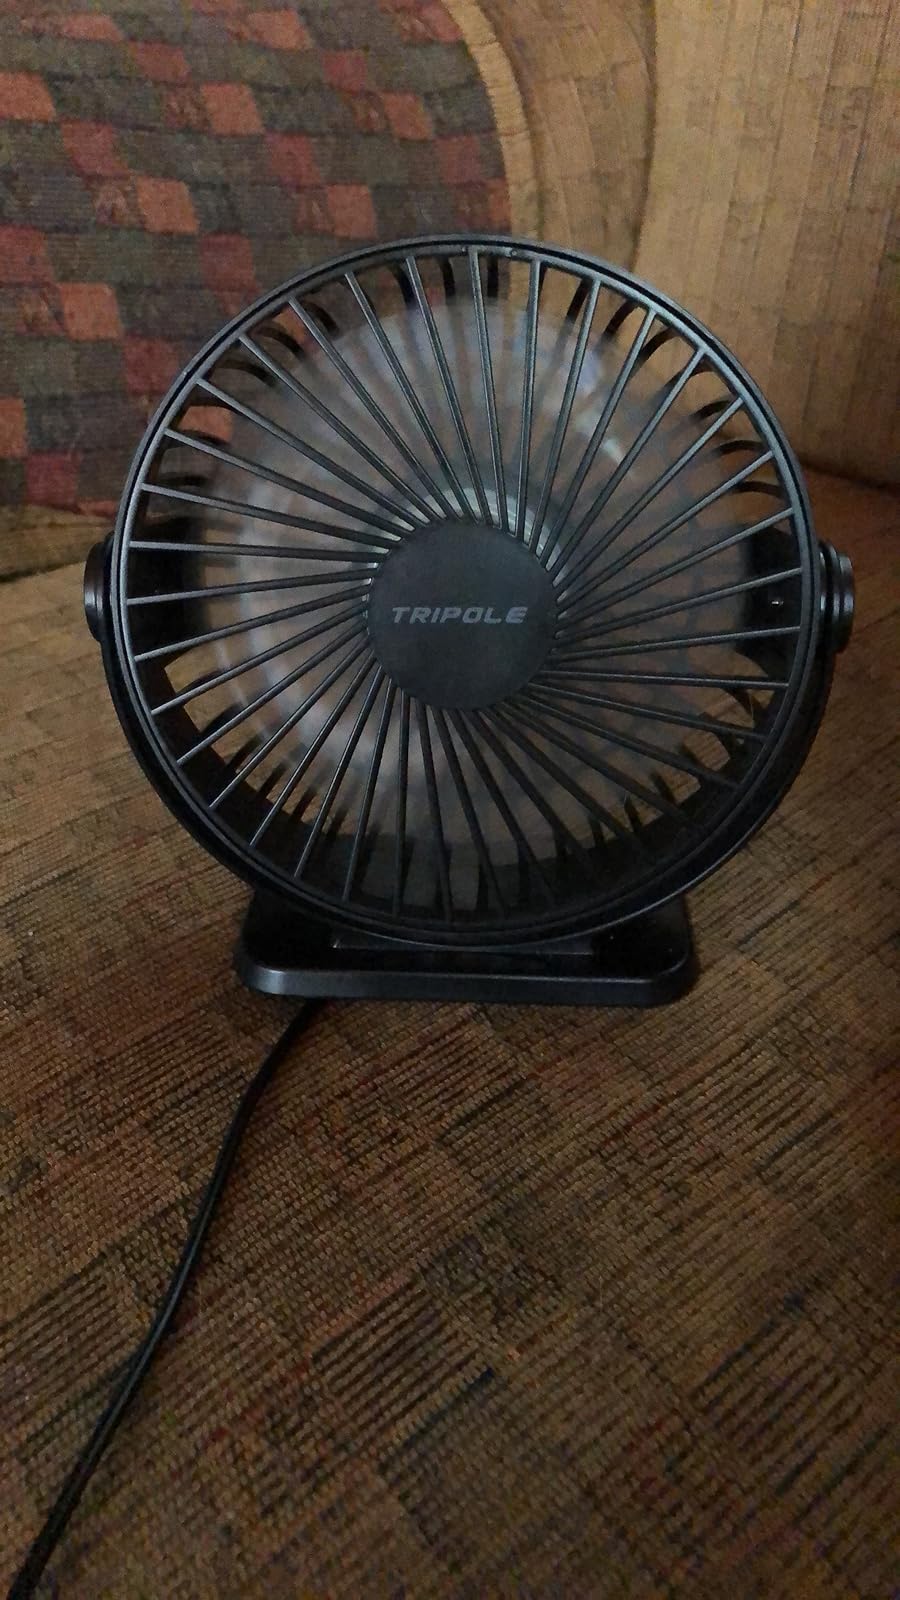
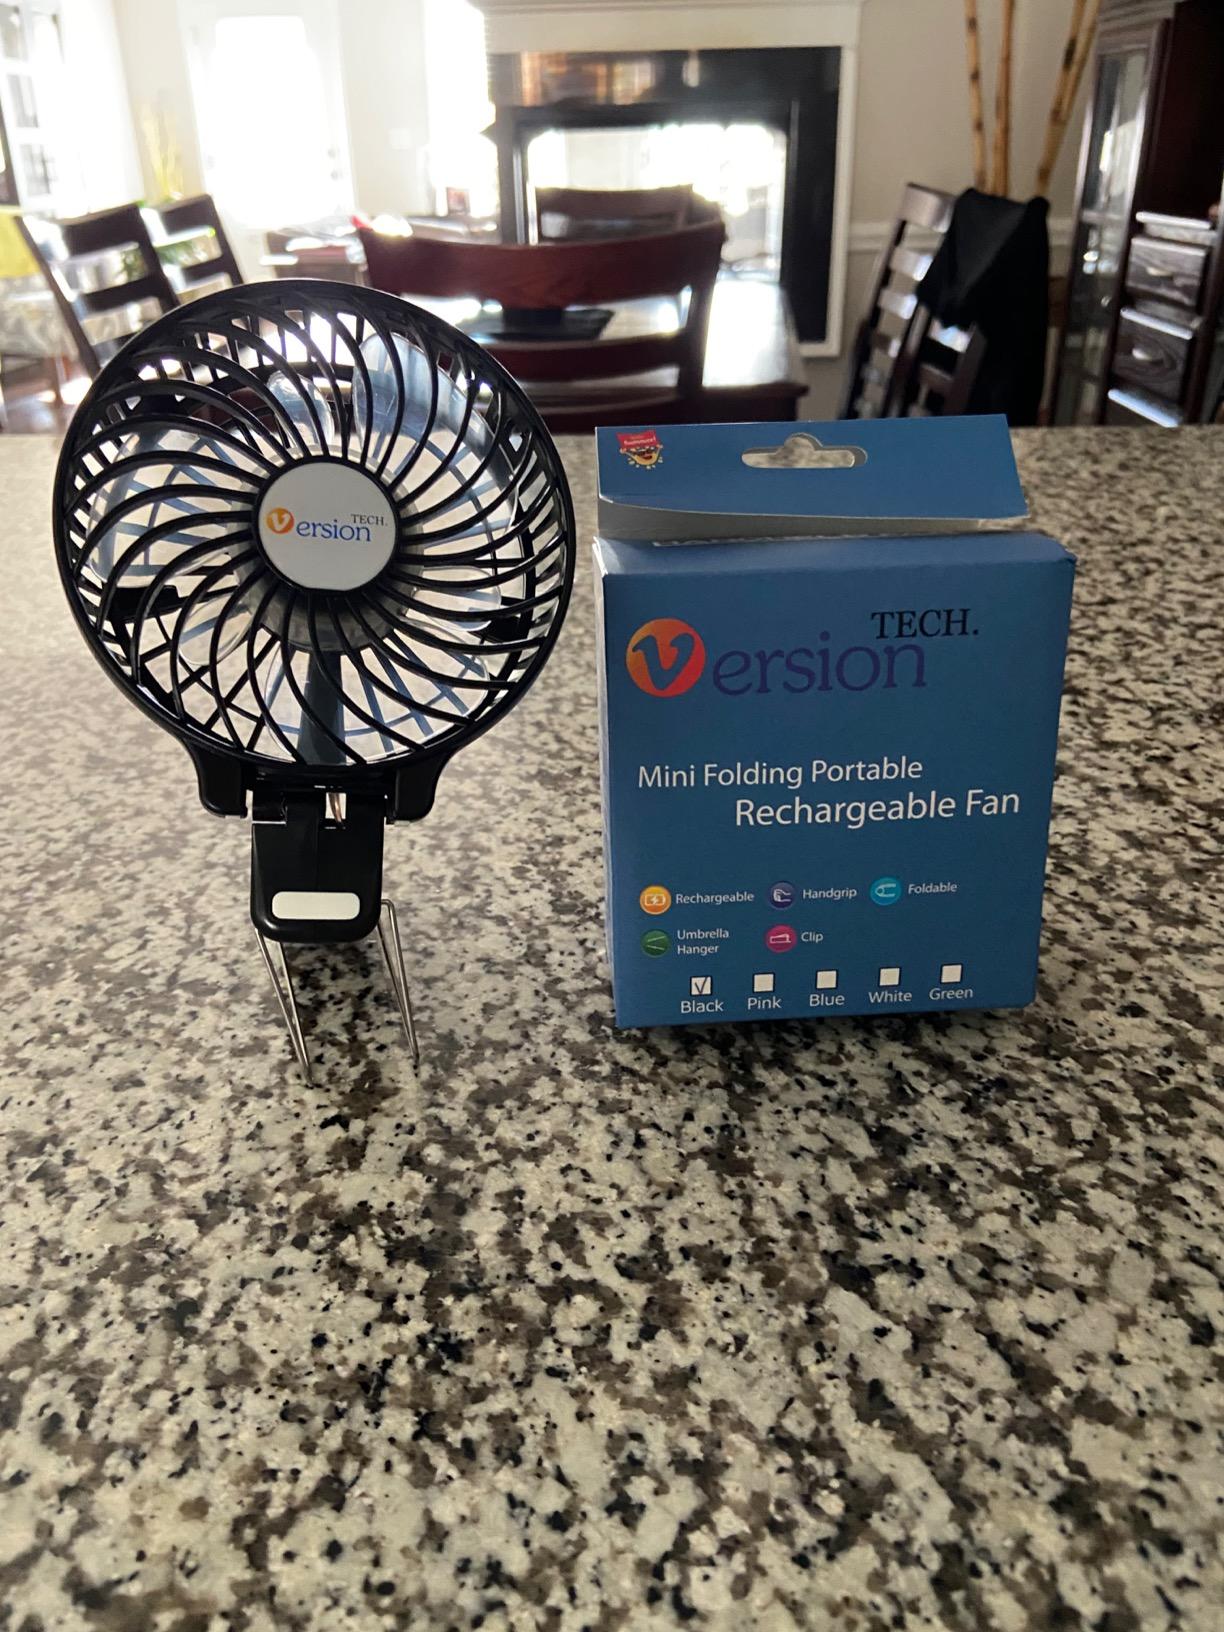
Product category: fan
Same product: no